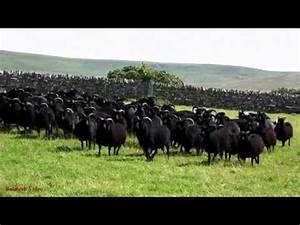
Label: pecora